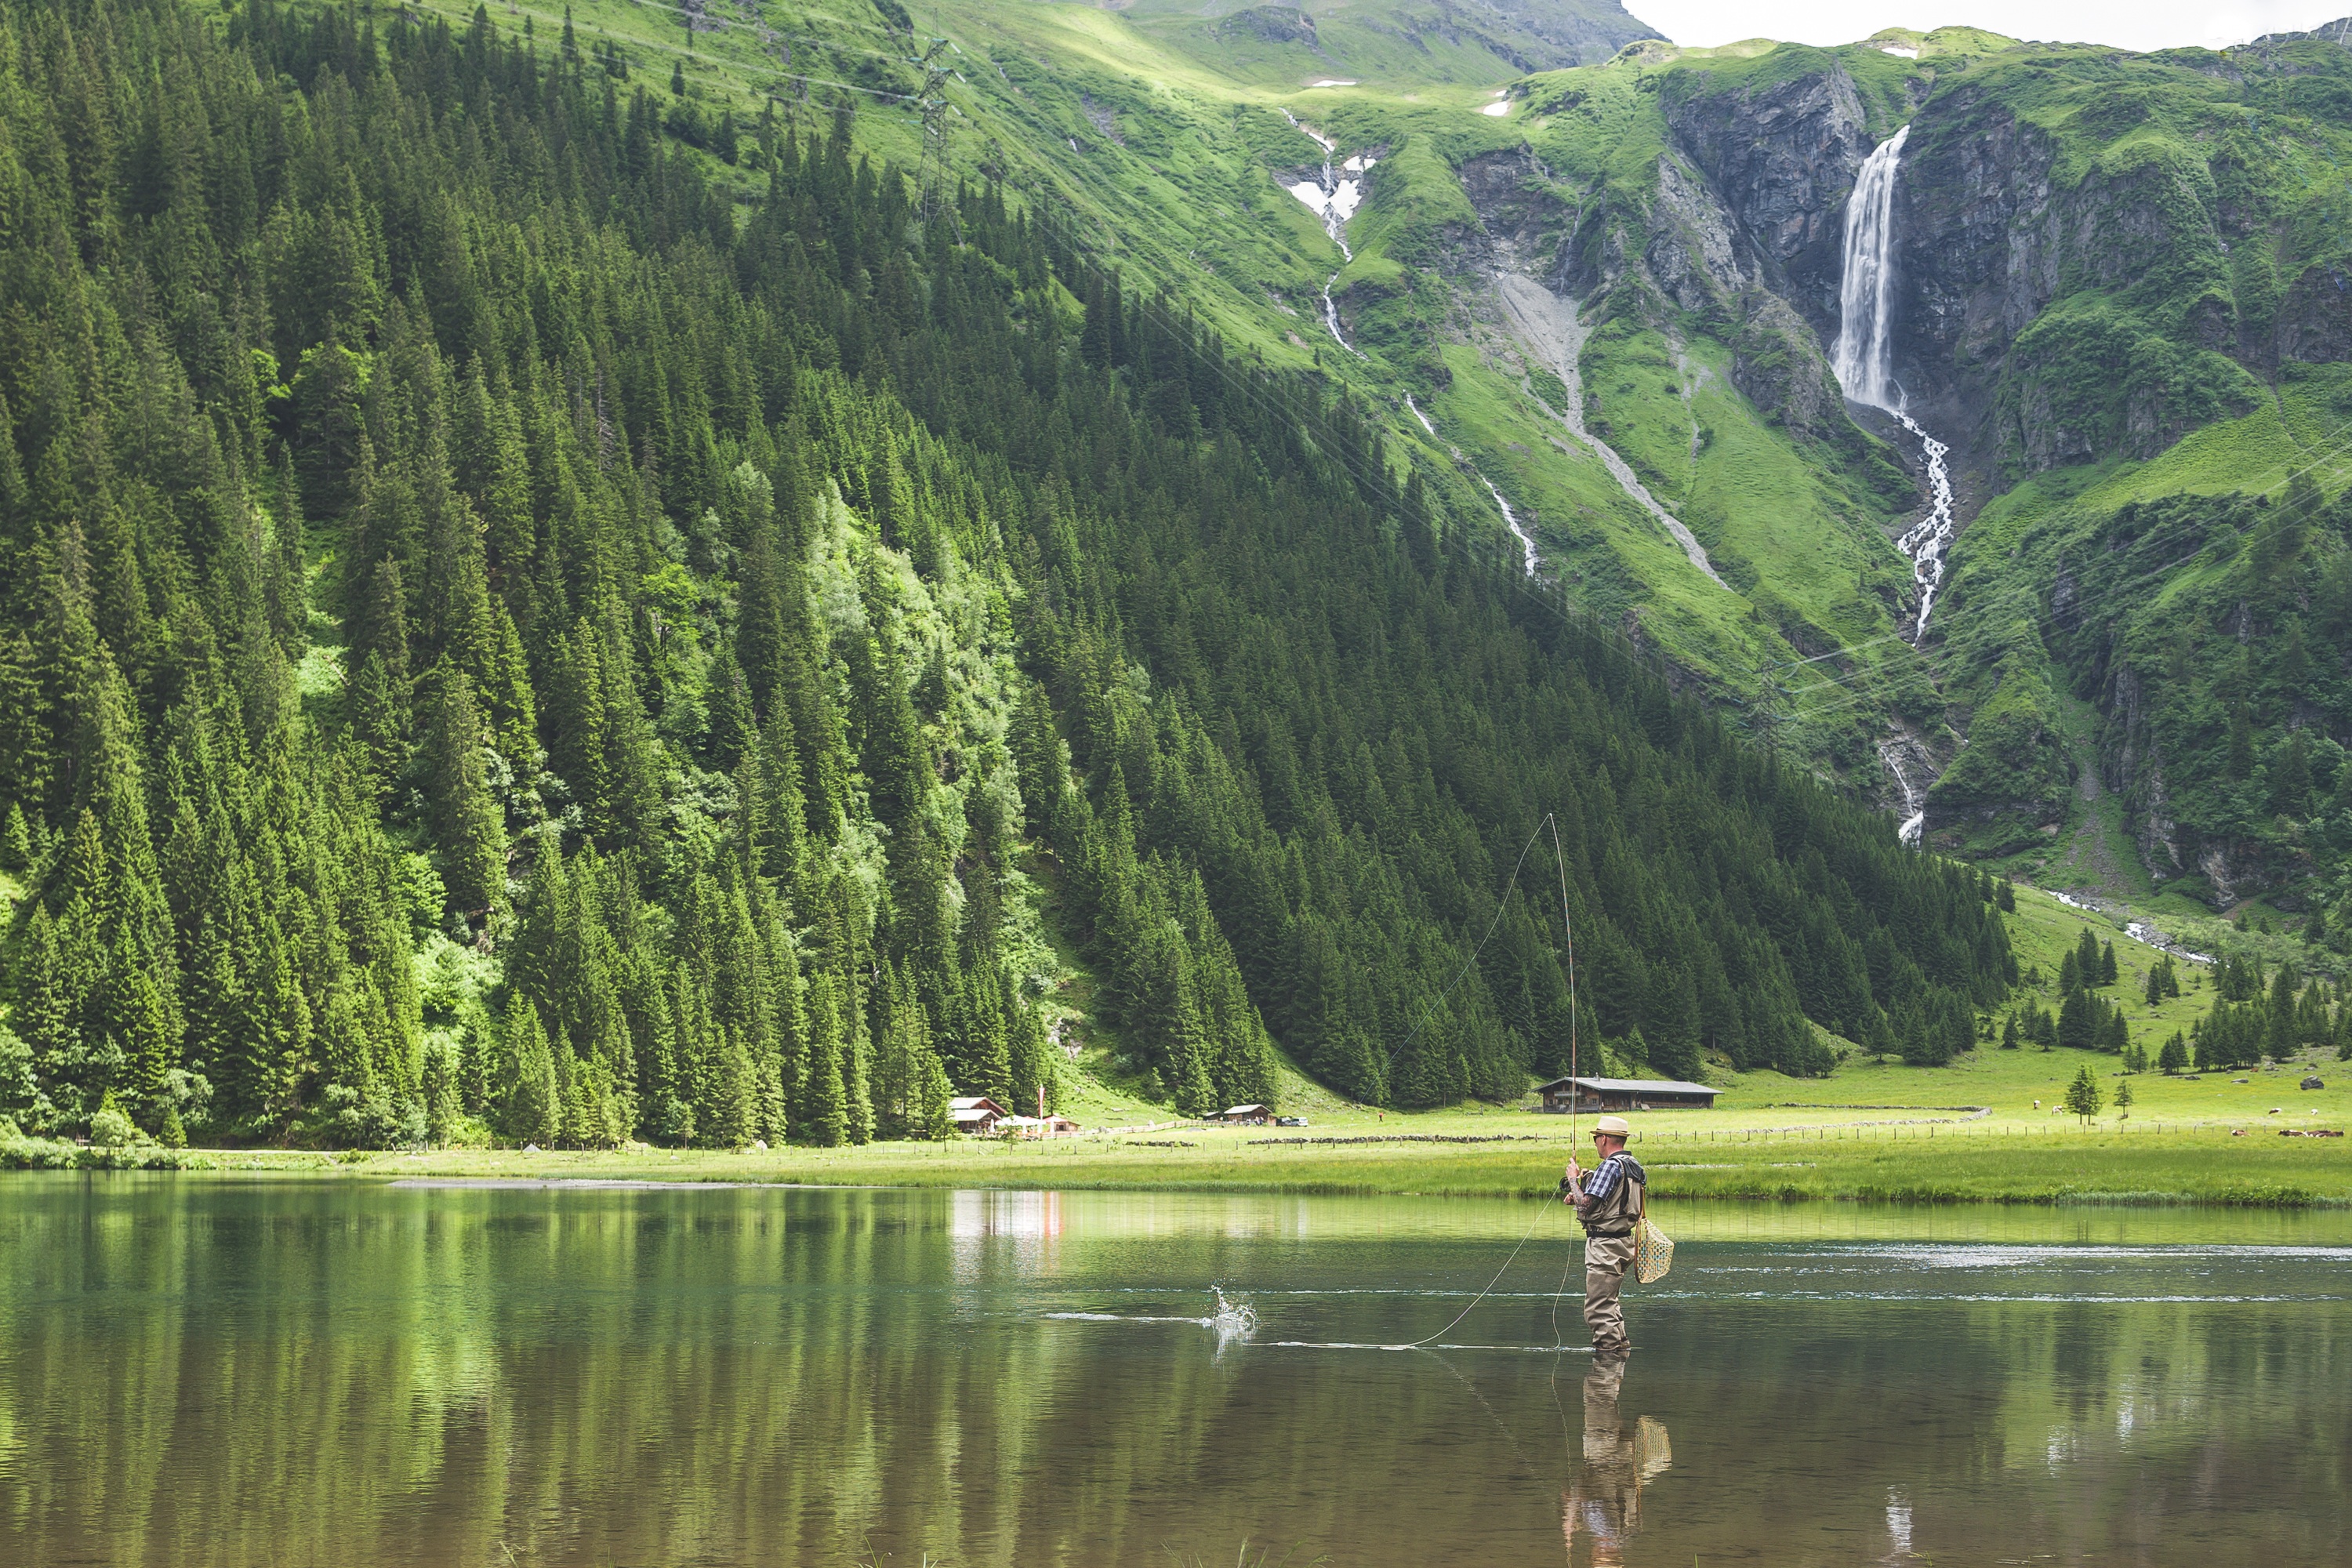
landscape, water, nature, grass, wilderness, mountain, hill, lake, river, valley, mountain range, idyllic, reflection, scenic, fishing, fisherman, fjord, reservoir, highland, trees, outdoors, alps, plateau, loch, landform, tarn, mountainous landforms, glacial landform